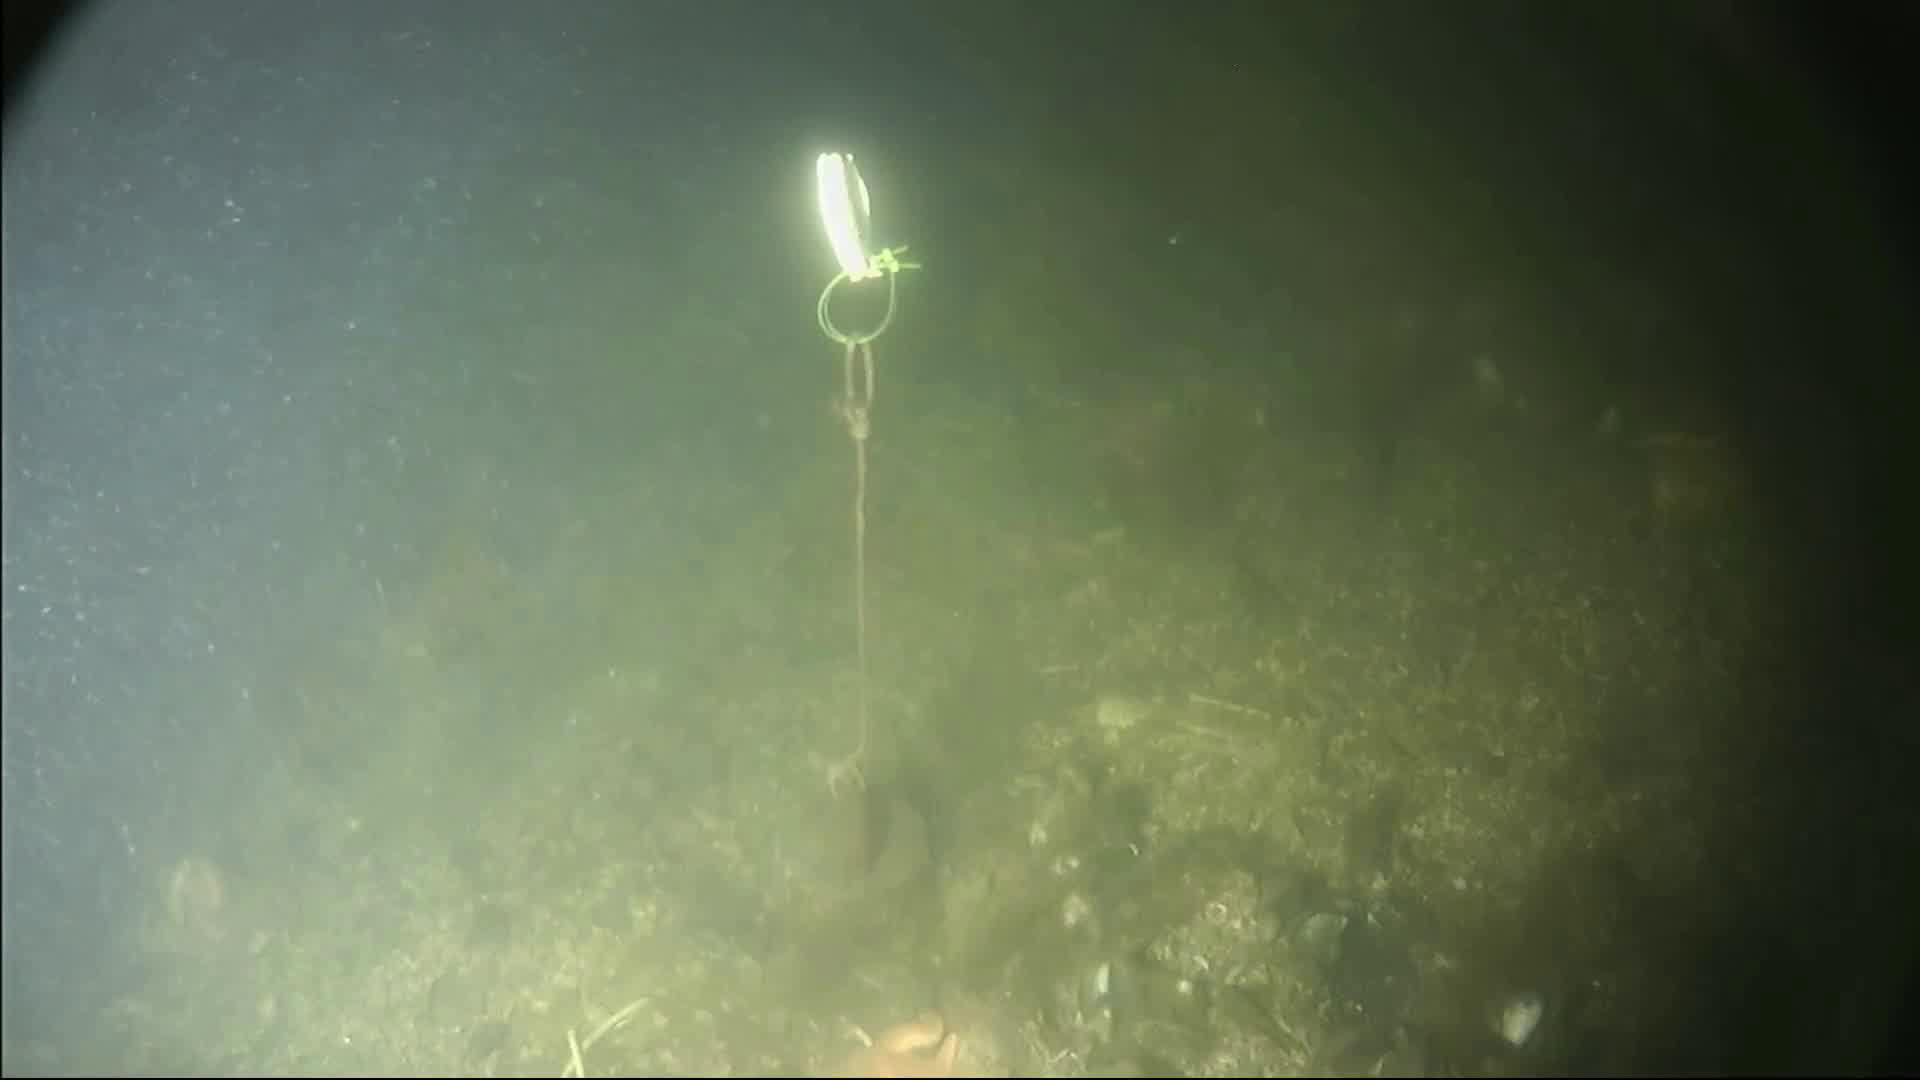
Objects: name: crab
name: starfish